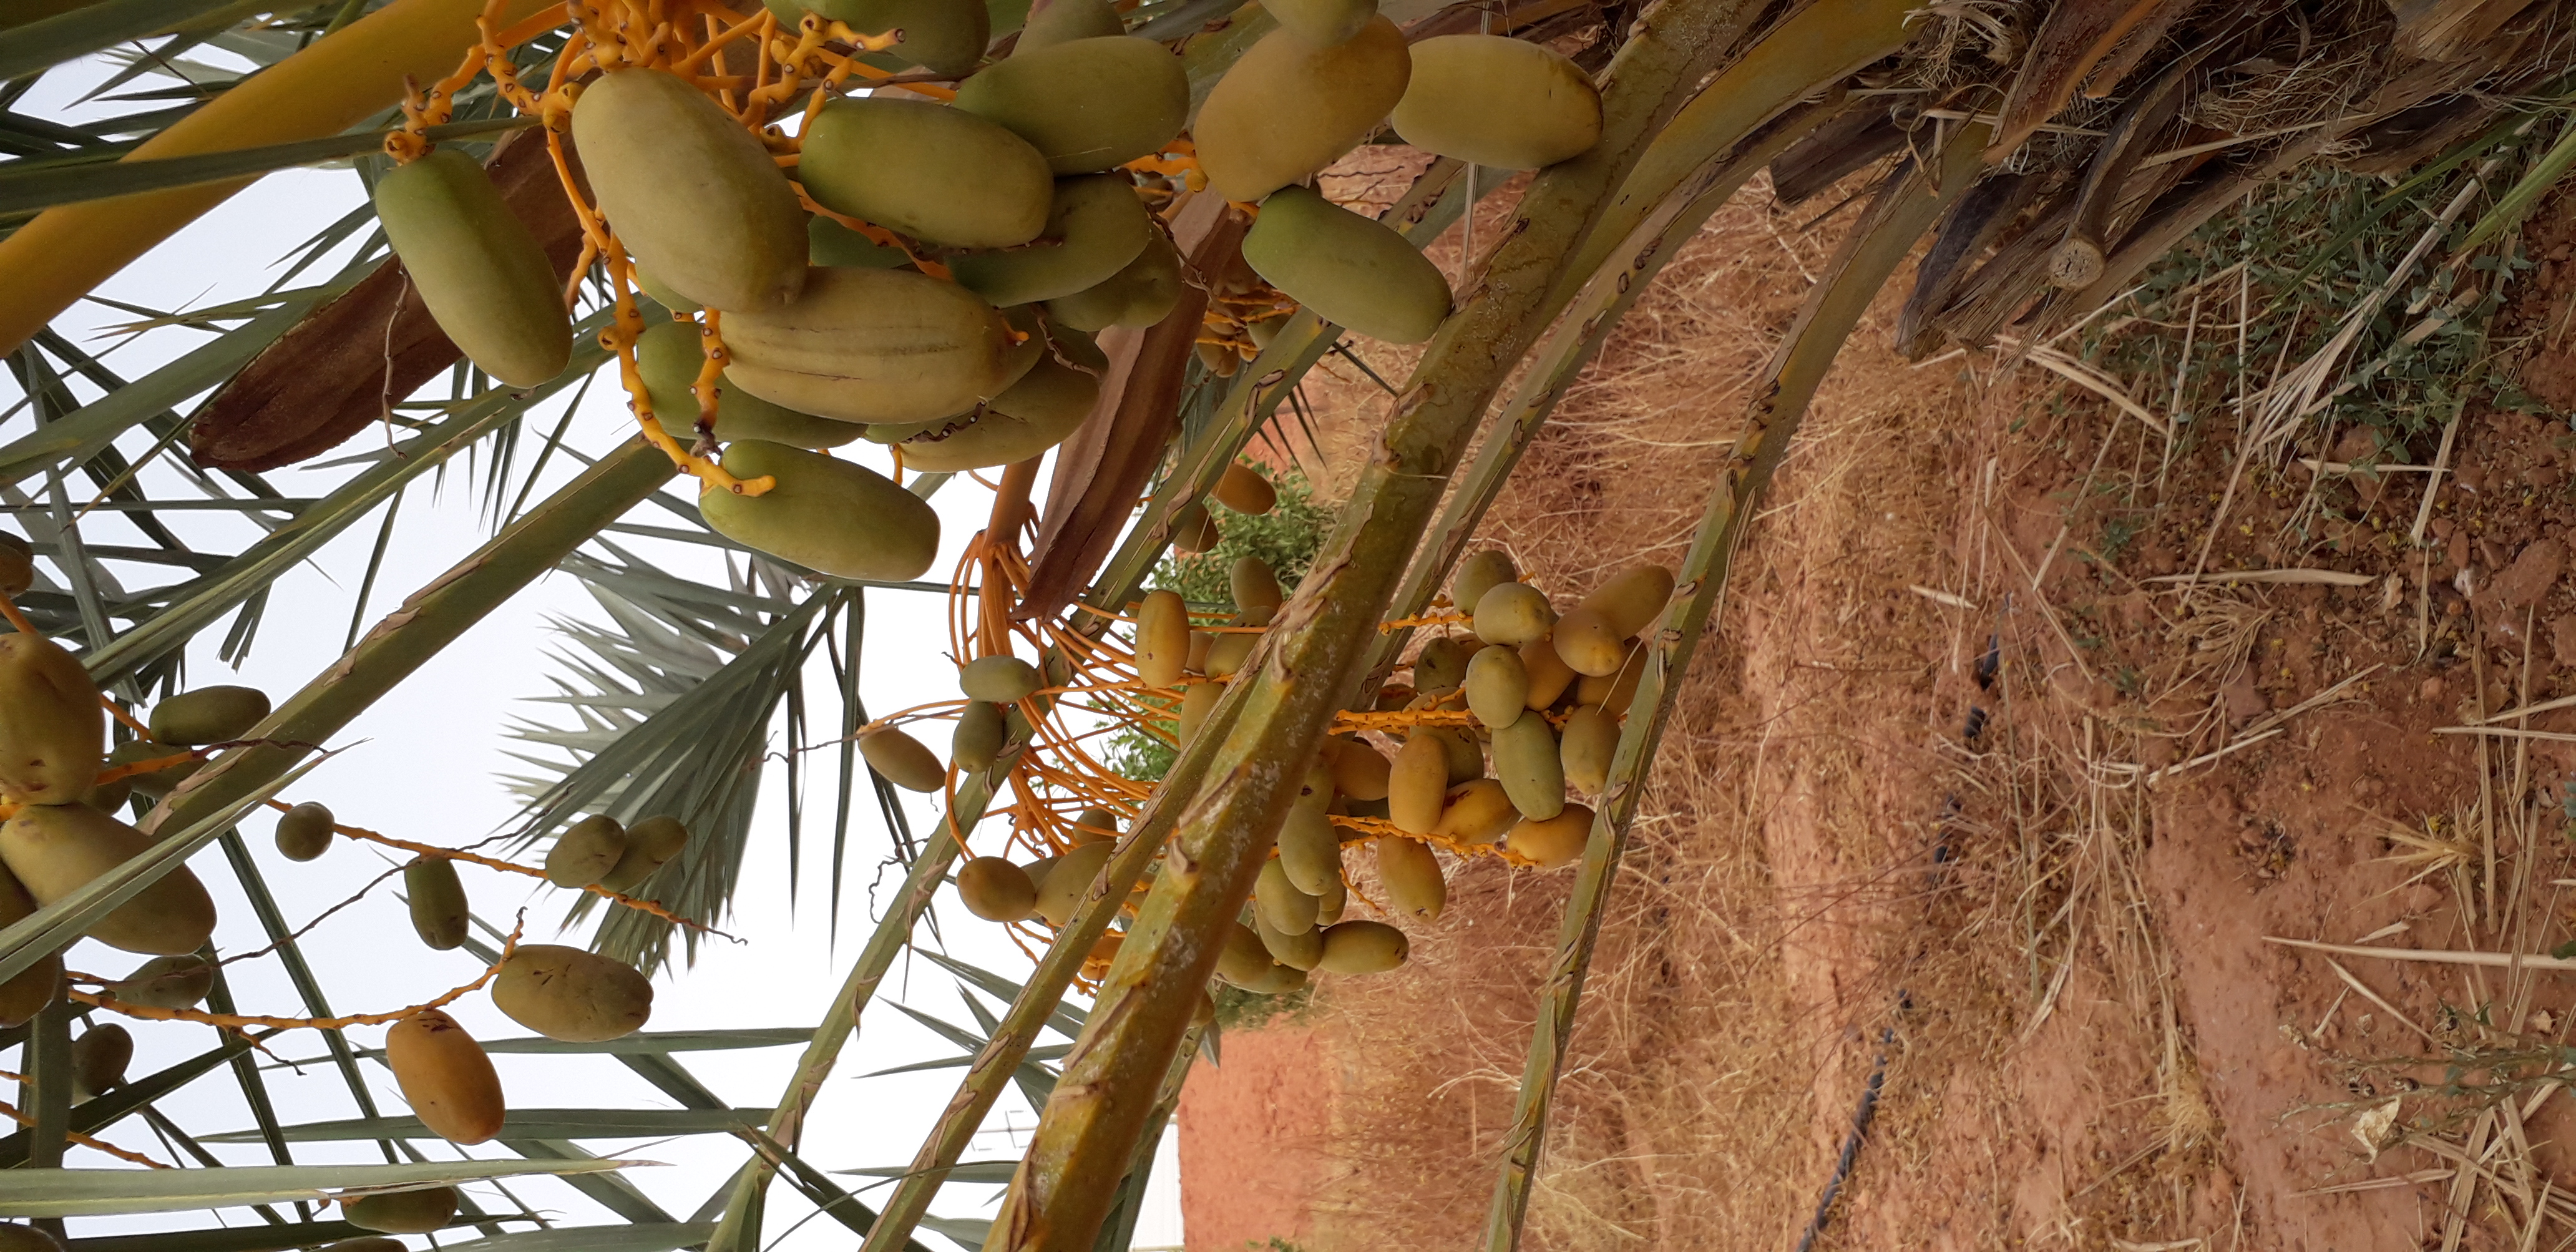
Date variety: Boumajhoul